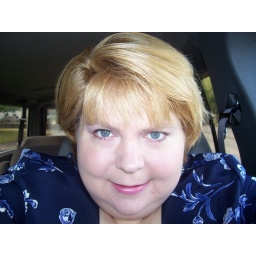
Self-portrait taken in front seat of the van when I noticed the light was perfect.